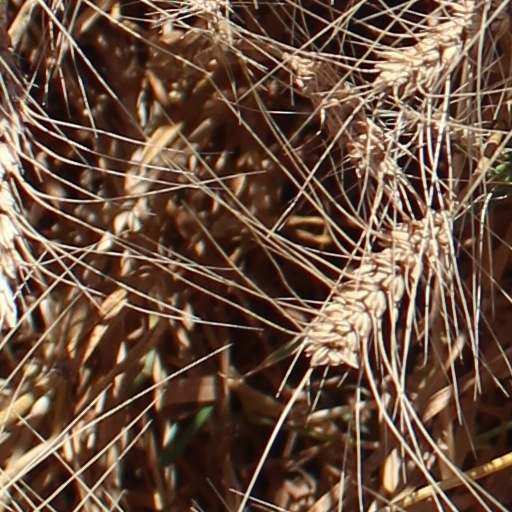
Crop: wheat